Kashmir Sultanate

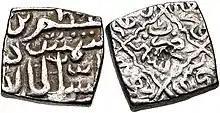
Coin of the Islamic Sultanates of Kashmir. Dated AH 842 (1438 CE). Kashmir mint

Major contributions to the development of the Sultanate were carried out during the reign of Zainu'l-Abidin. Referred to as the "Akbar of Kashmir" by modern authors, Zainu'l-Abidin espoused secular motives, calling back the Pandits who left the Valley during the reign of his father and brother. Temples, which were in a critical state, were repaired and restored. Relations were improved with foreign countries such as: Bengal, Gujarat, Sindh, and Punjab, forming a mutual alliance with Kashmir. Trade and agriculture were enhanced, education was encouraged, and religious harmony was established between the two communities (Muslims and Pandits), which was later referred to as Kashmiriyat. Zainu'l-Abidin was followed by a weak line of succession who were rather involved in their personal interests, rather than the needs of the Sultanate.